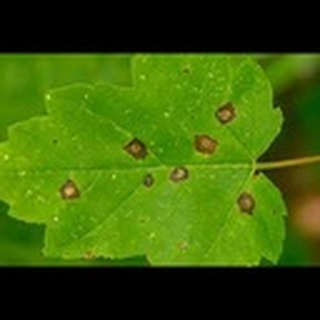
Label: cotton_target_spot